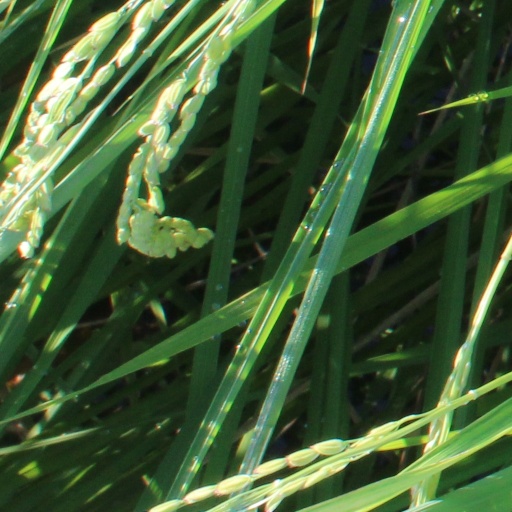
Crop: rice